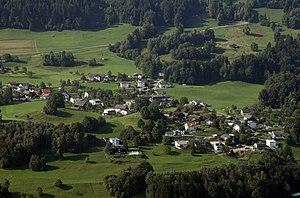
Vue du hameau Frastafeders à Frastanz, Vorarlberg, Autriche.